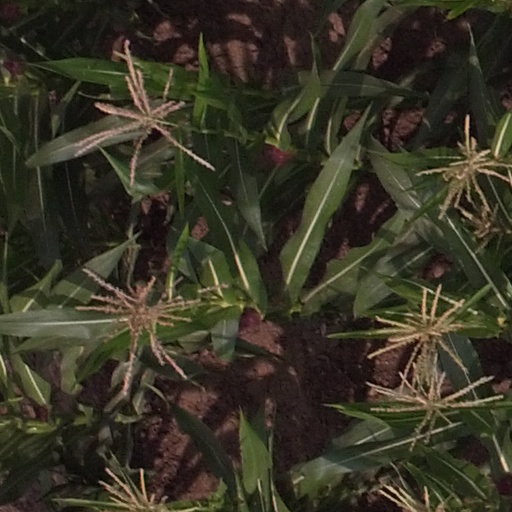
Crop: maize; corn